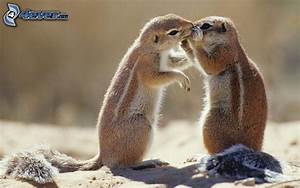
Label: scoiattolo